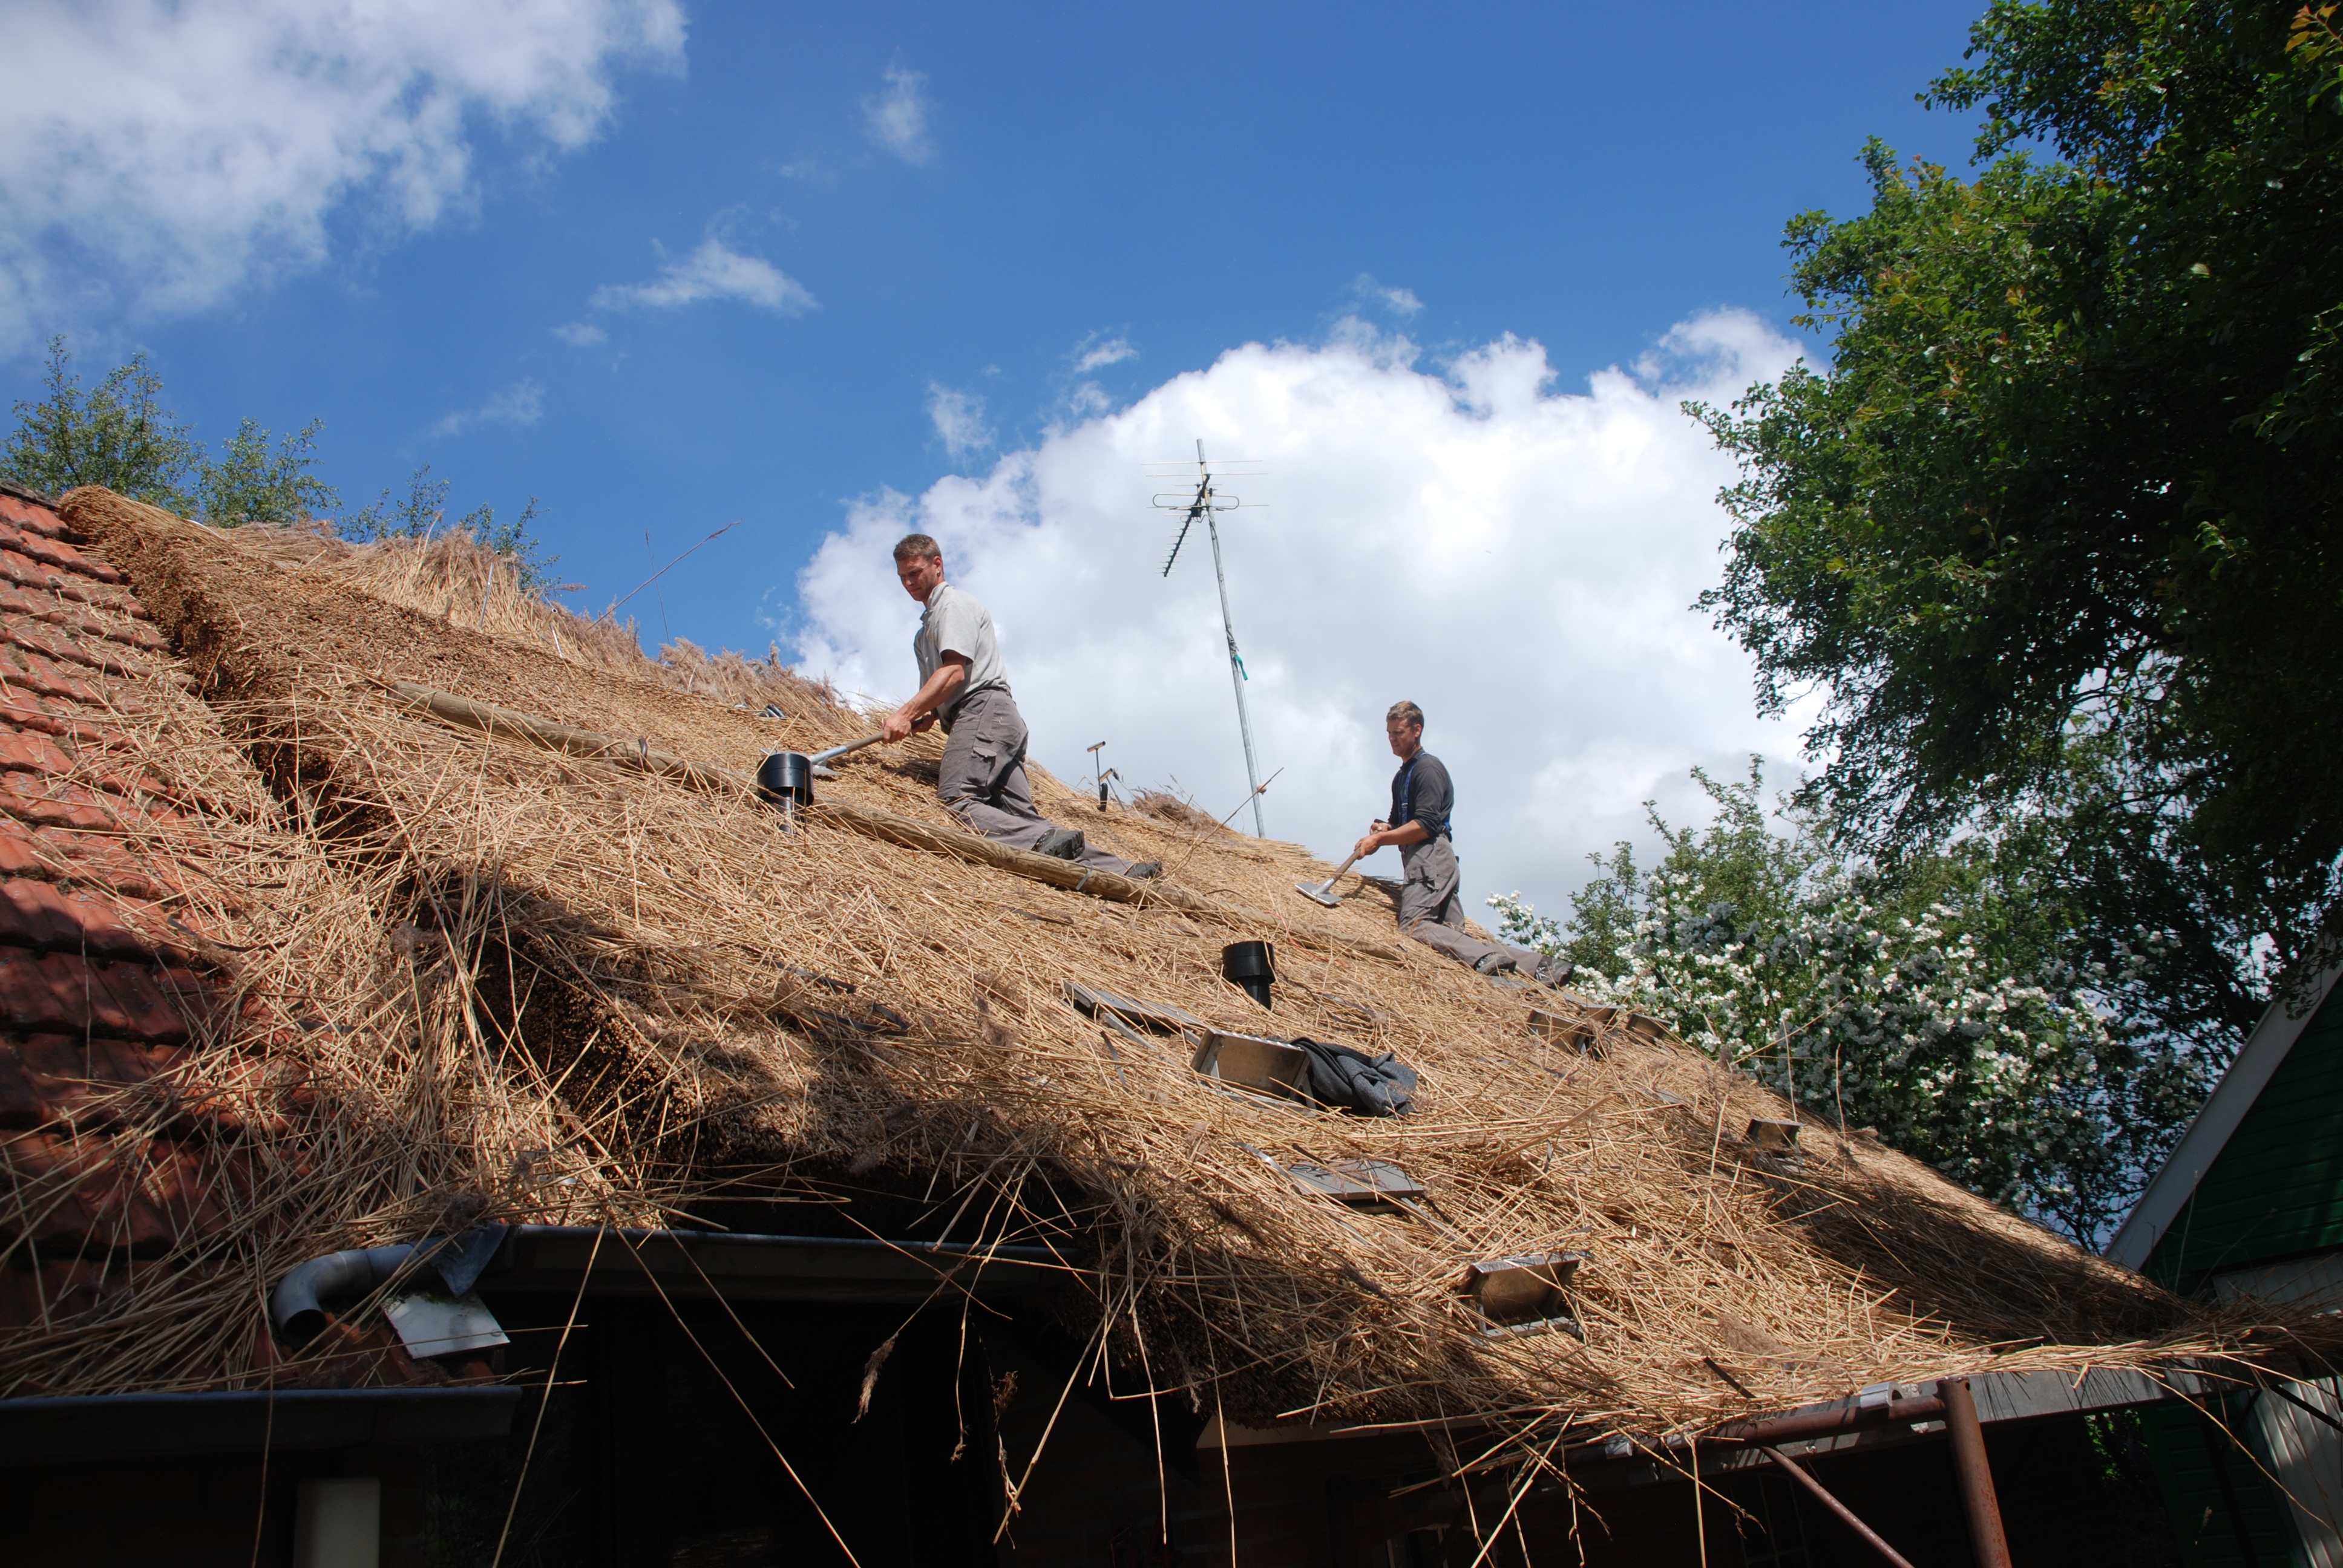
work, cloud, people, air, adventure, roof, reed, soil, craft, cover, thatching